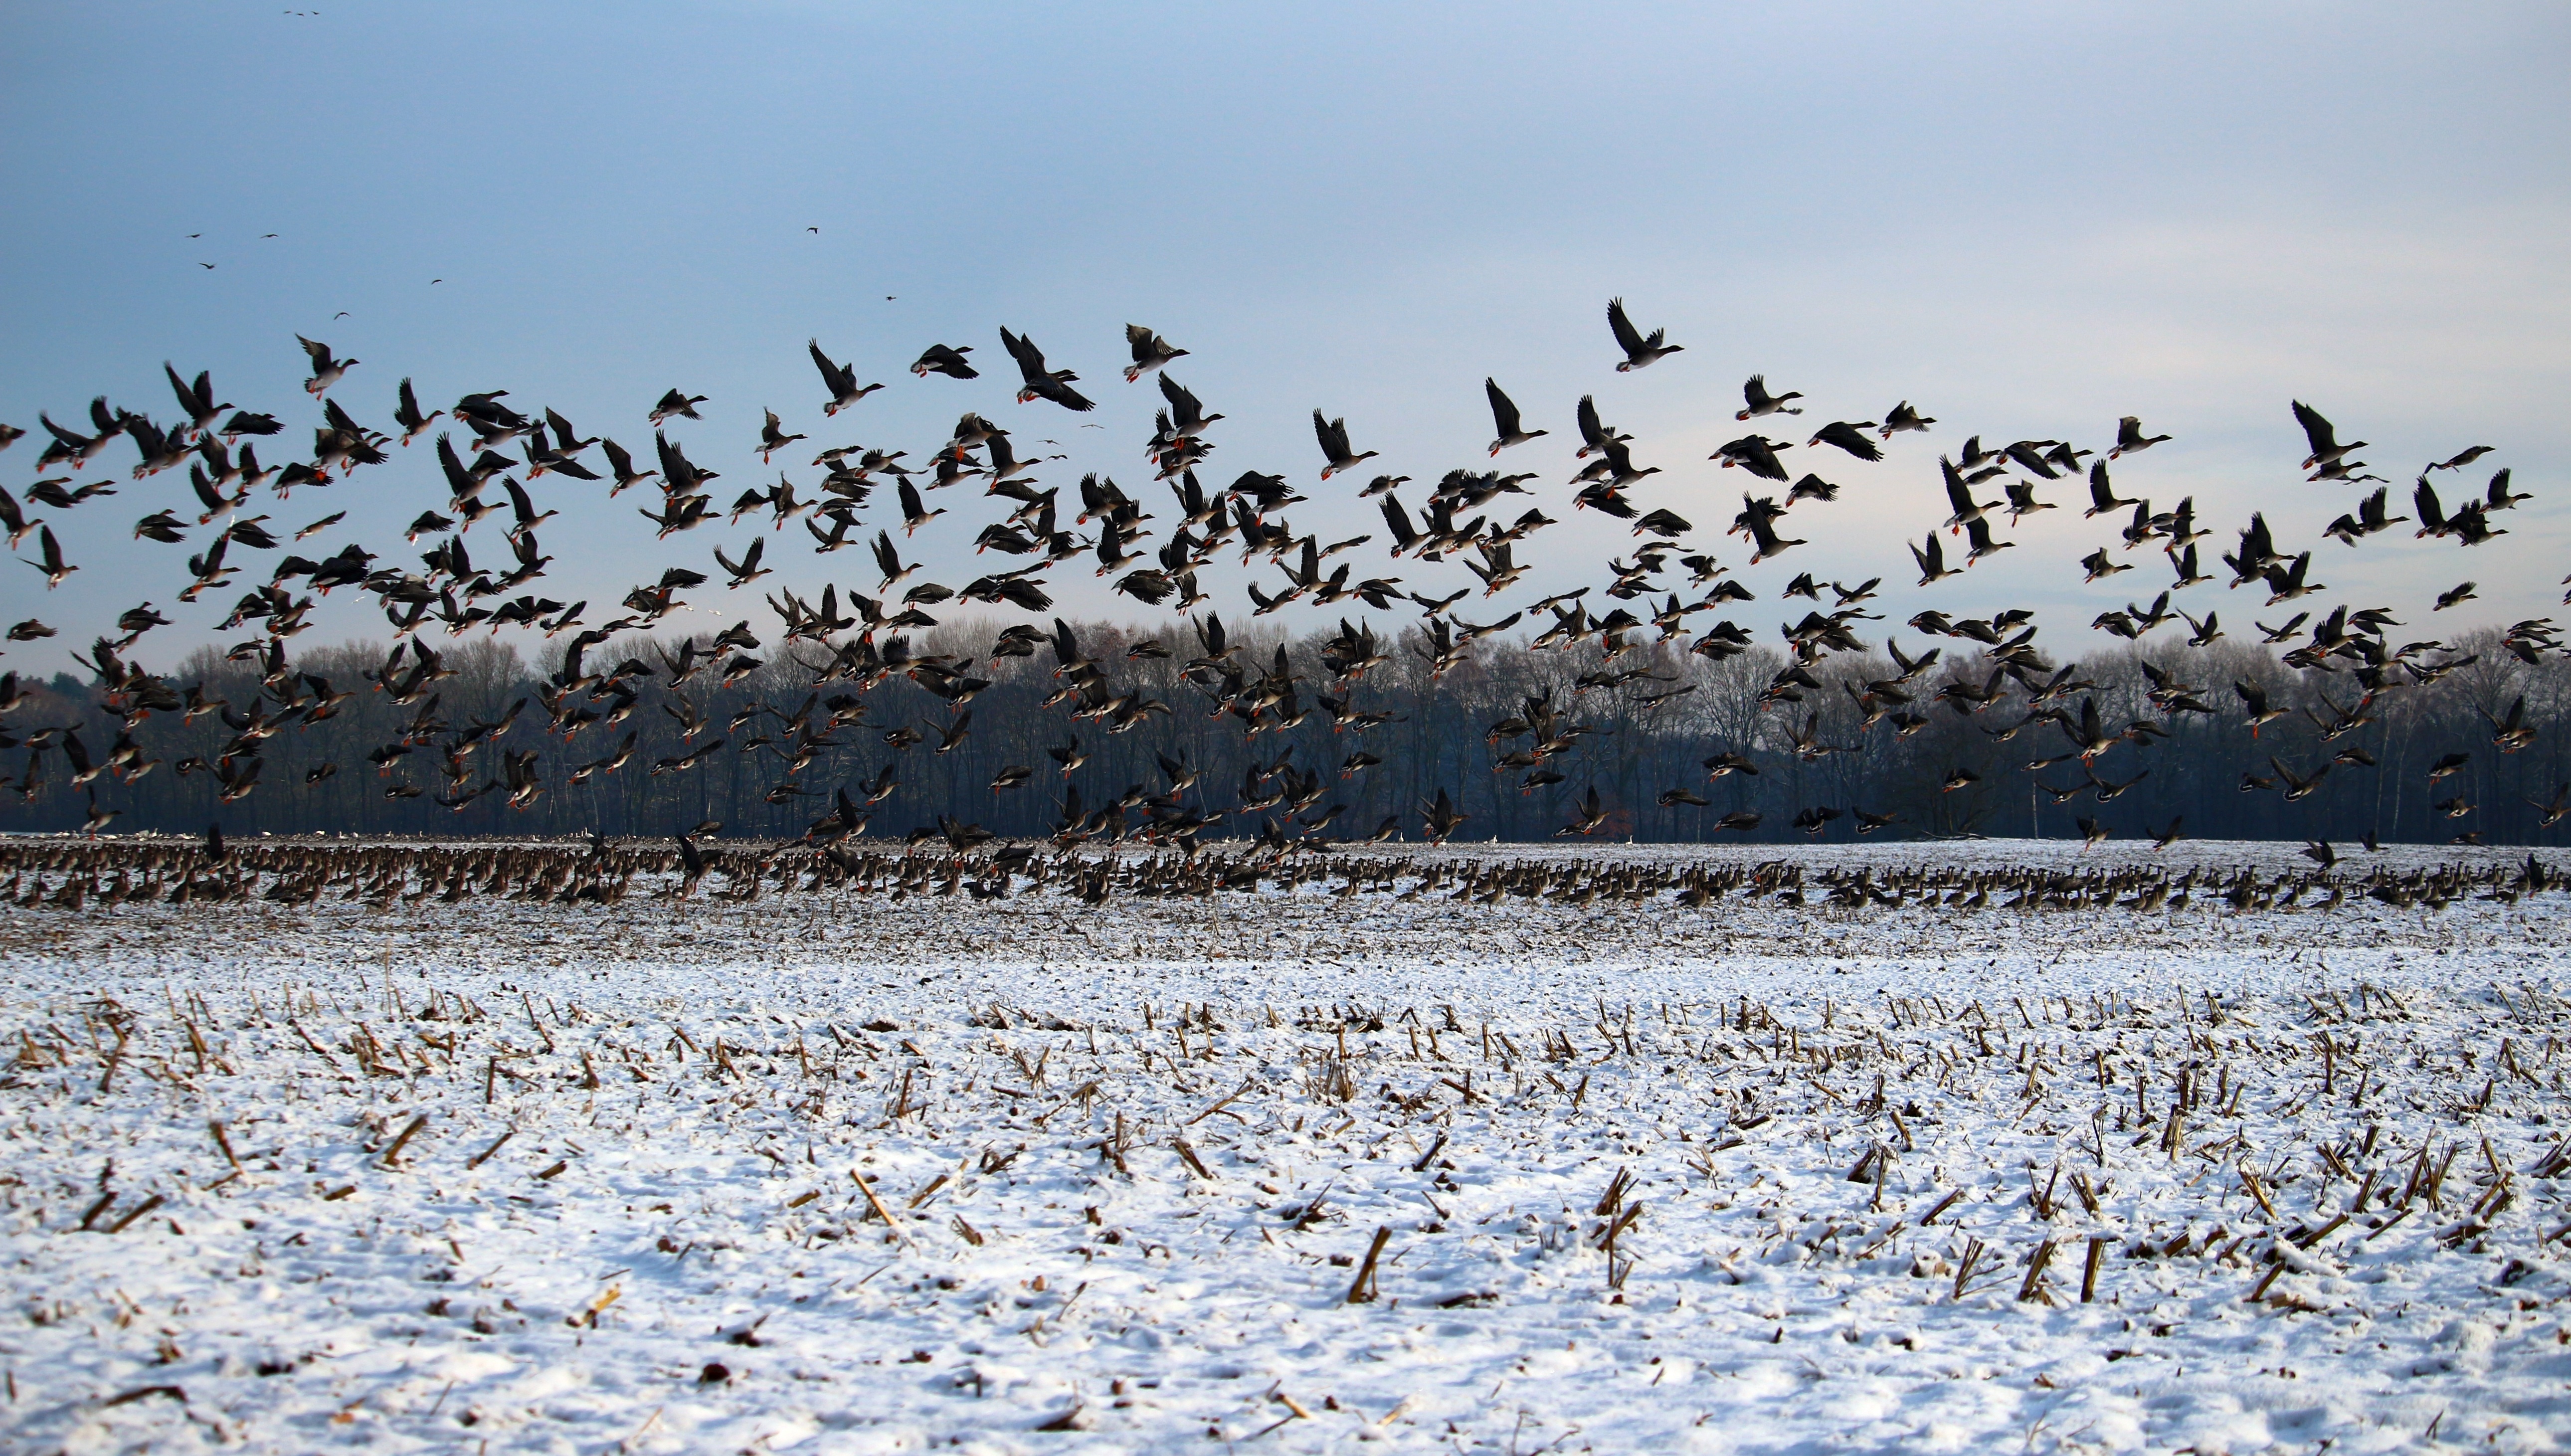
snow, winter, bird, morning, frost, flock, weather, birds, goose, geese, water bird, tundra, bird migration, wild geese, swarm, flock of birds, migratory birds, migratory bird, wild goose, mudflat, animal migration